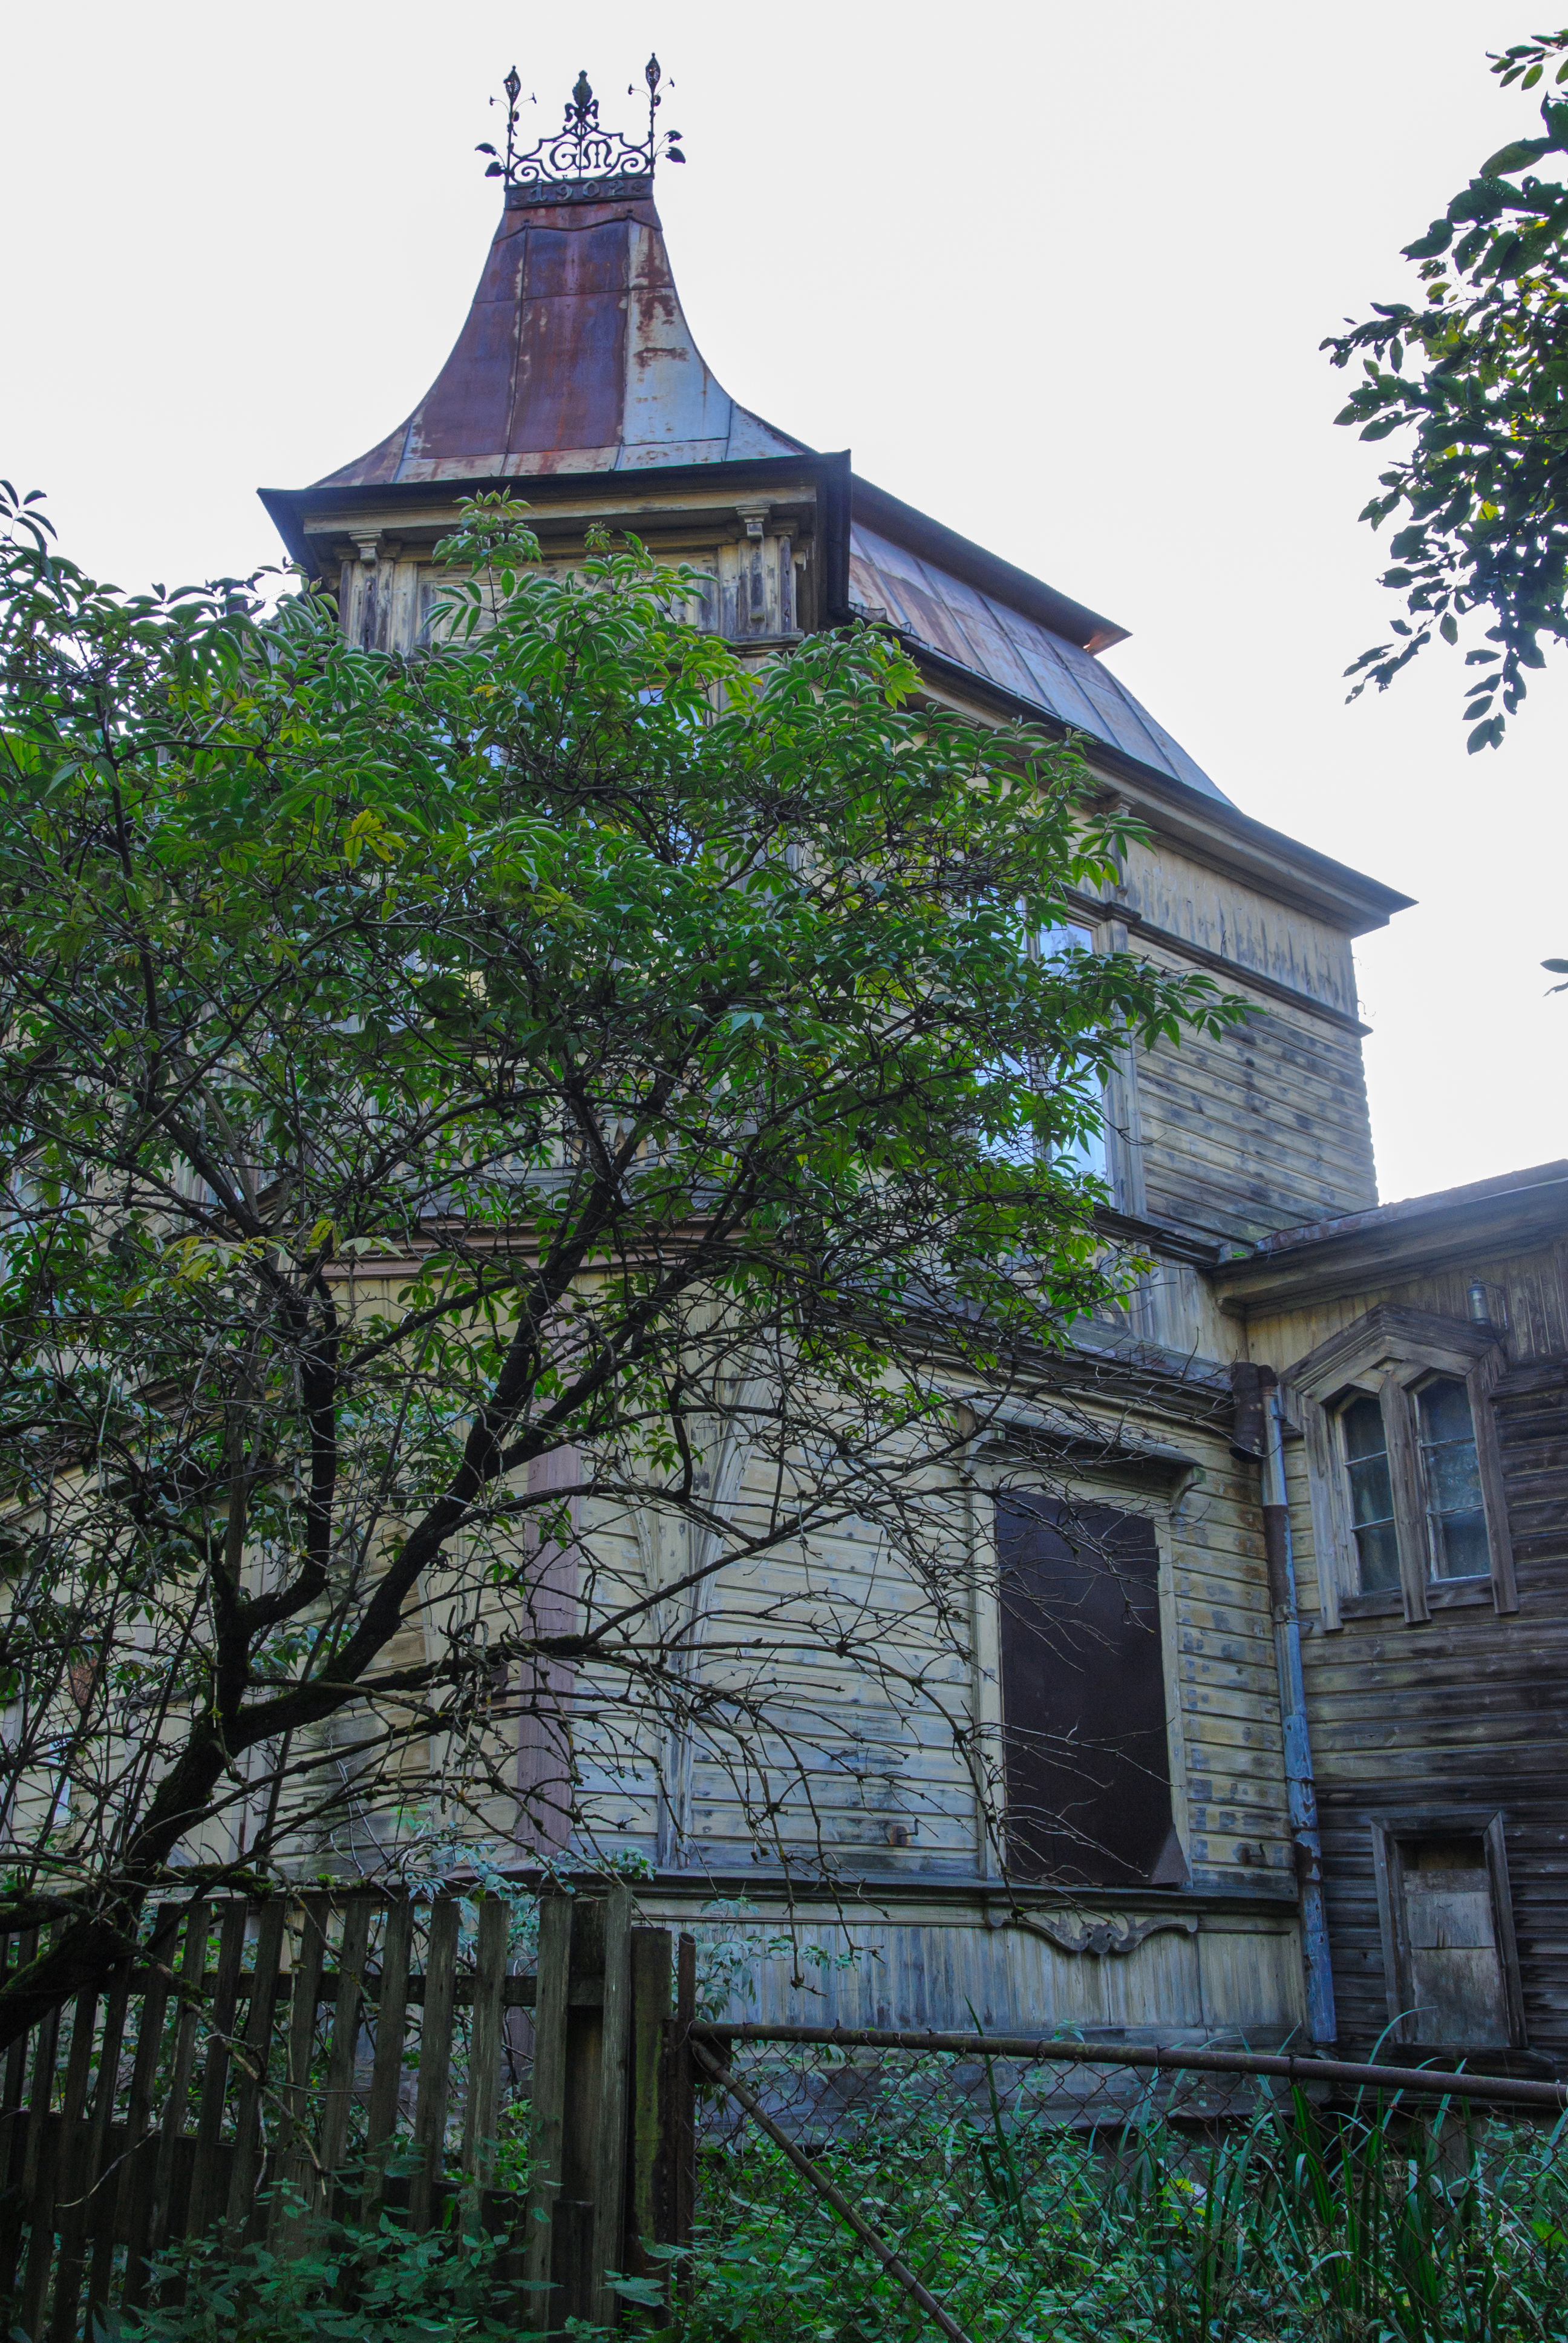
image, architecture, tree, building, house, church, sky, chapel, tower, plant, place of worship, facade, steeple, city